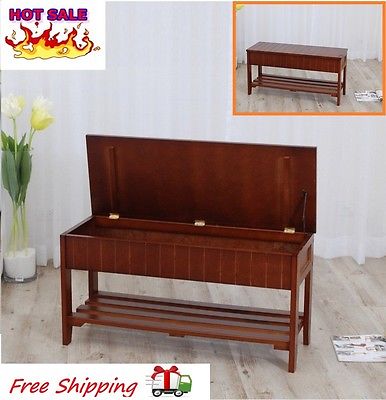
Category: cabinet